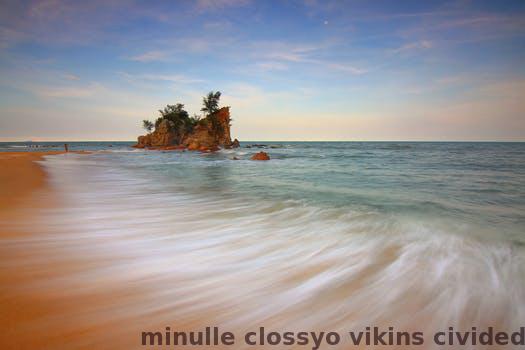
Label: Watermark